Ethan Stone

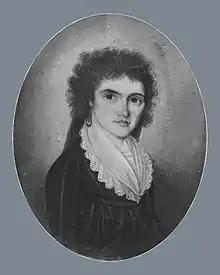
Mrs. Ethan Stone (Abigail Maria Storrs)

Stone married Abigail Maria Storrs in 1795. Though she was known as Mrs. Ethan Stone, he named Storrs Township after her maiden name.